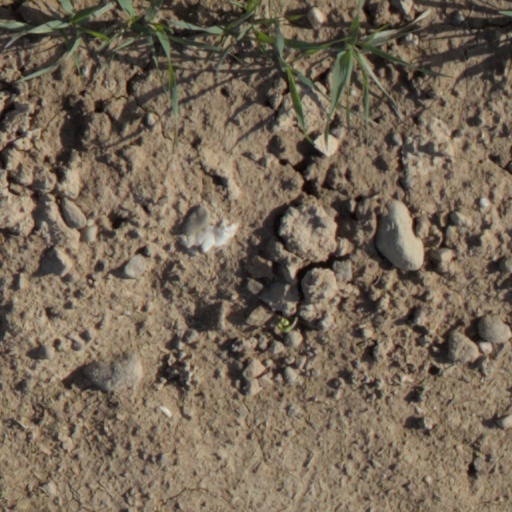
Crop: wheat